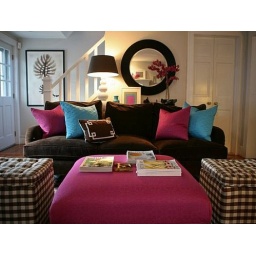
mirror with lamp and picture in back